Jean Reno

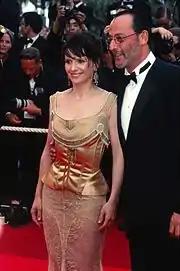
Jean Reno and Juliette Binoche at Cannes Film Festival in 2002

After he started to get acting jobs in France, Juan adopted the French version of his name, Jean, and shortened his surname to Reno. Due to his large frame, Reno was called on to play "heavies" in his early career. He later appeared in romantic comedies and action films. He began his film career in France, appearing in many films by director Luc Besson, including his early "Le Dernier Combat" (1983). The two have continued to work together, collaborating in films produced, written, or directed by Besson. Of their joint work, those that have achieved the most critical and commercial success include: "La Femme Nikita" (1990), and the English-language films "The Big Blue" (1988) and "" (1994).